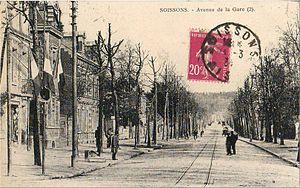
Carte postale ancienne éditée par B. Nougarède et H. Lestrat à Soissons
Soissons [swa.ˈsɔ̃] est une commune française située dans le département de l'Aisne, en région Hauts-de-France.